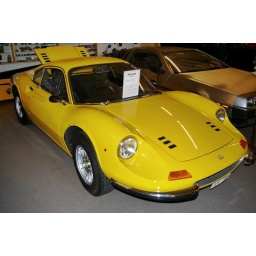
This vintage automobile is from the car museum in Sparreholm, Sweden